Vanderbilt Commodores

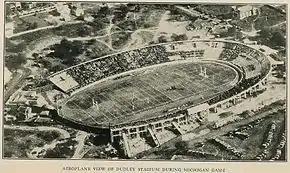
Dudley Field from the sky on October 14, 1922, during its first game between the Vanderbilt Commodores and Michigan Wolverines

The first Vanderbilt women's basketball game was in March 1897. During that time their schedule consisted of five games which expanded as the game became more popular nationally. The Lady Commodores began their modern and successful period when Joe Pepper (1977–80) was named part-time coach. Phil Lee (1980–91) became the school's first full-time coach in 1980 and helped lead the Lady Dores to their first 20 win season in 1981 and an appearance in the AIAW women's basketball tournament. The Vanderbilt women captured the WNIT championship in 1984 and later made their first appearance in the NCAA tournament in 1986 while finishing the season ranked No. 20. The Vanderbilt women soon became one of the top SEC teams and were consistently ranked nationally. Coach Jim Foster (1992–2002) brought the Vanderbilt women to new heights and national prominence with his hiring. Vanderbilt advanced to the Sweet Sixteen in the NCAA tournament in eight of his 11 seasons. In 1993, the Commodores were able to advance to the Final Four before falling to eventual champion Texas Tech. Vanderbilt managed to receive a No.1 ranking in the poll taken before the tournament. Foster's teams also won three SEC Tournaments in 1993, 1995, and 2002. Melanie Balcomb became Vanderbilt's fourth coach in May 2002. She has taken the Commodores to the NCAA tournament in each of her six seasons and added SEC Tournament titles in 2004 and 2007.